Charles D. Lewis House

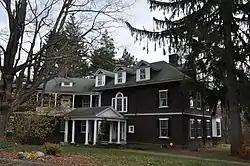

The Charles D. Lewis House is a historic house in Sherborn, Massachusetts. It is a two-story wood-frame structure, set on a brick and rubblestone foundation, and exhibits informal Shingle style massing with elements of formal Colonial Revival detail. The house is built in a wide V-shape opening to the north, its main entrance south-facing with porches, but, within the angled facades to the north, a circular driveway and port-cochere entry, supported by Tuscan columns. It was built as a gentleman's farm and one of the town's earliest summer residences circa 1905, by Charles D. Lewis, a businessman whose family owned Lewis Wharf in Boston.